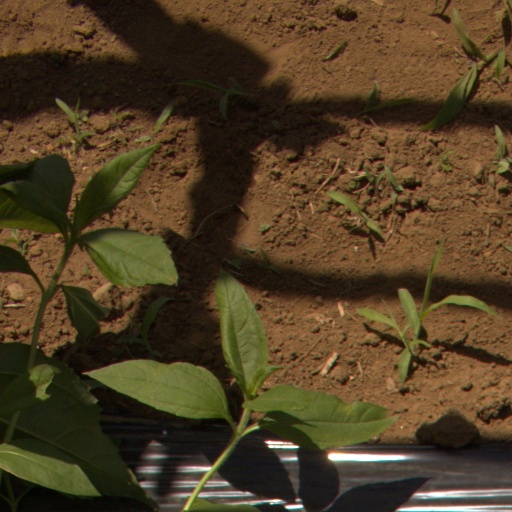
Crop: Jerusalem artichoke